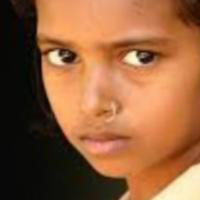
Age group: age 01-10